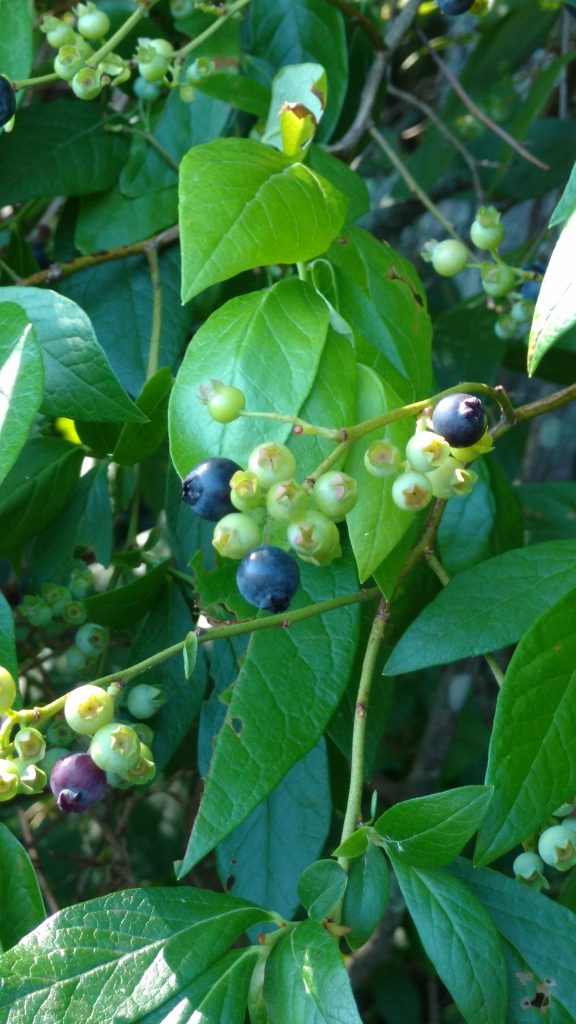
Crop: blueberry
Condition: healthy